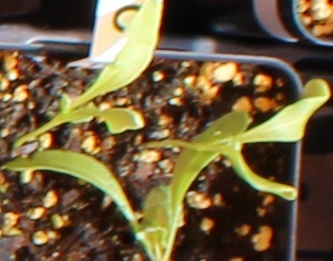
Label: Sugar beet